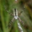
Label: spider